Koizumi Station (Gifu)

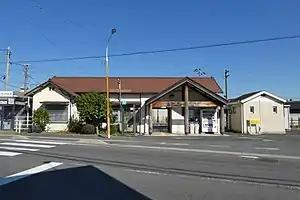
Koizimi Station in November 2019

is a railway station on the Taita Line in the city of Tajimi, Gifu Prefecture, Japan, operated by Central Japan Railway Company (JR Tokai).